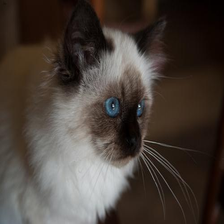
Species: cat
Breed: Birman